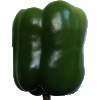
Label: green_pepper